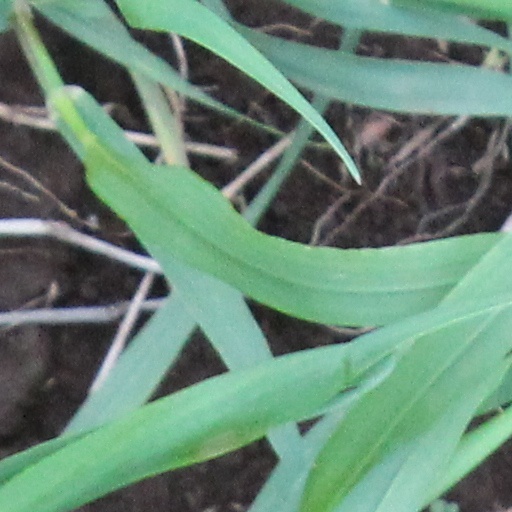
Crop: wheat